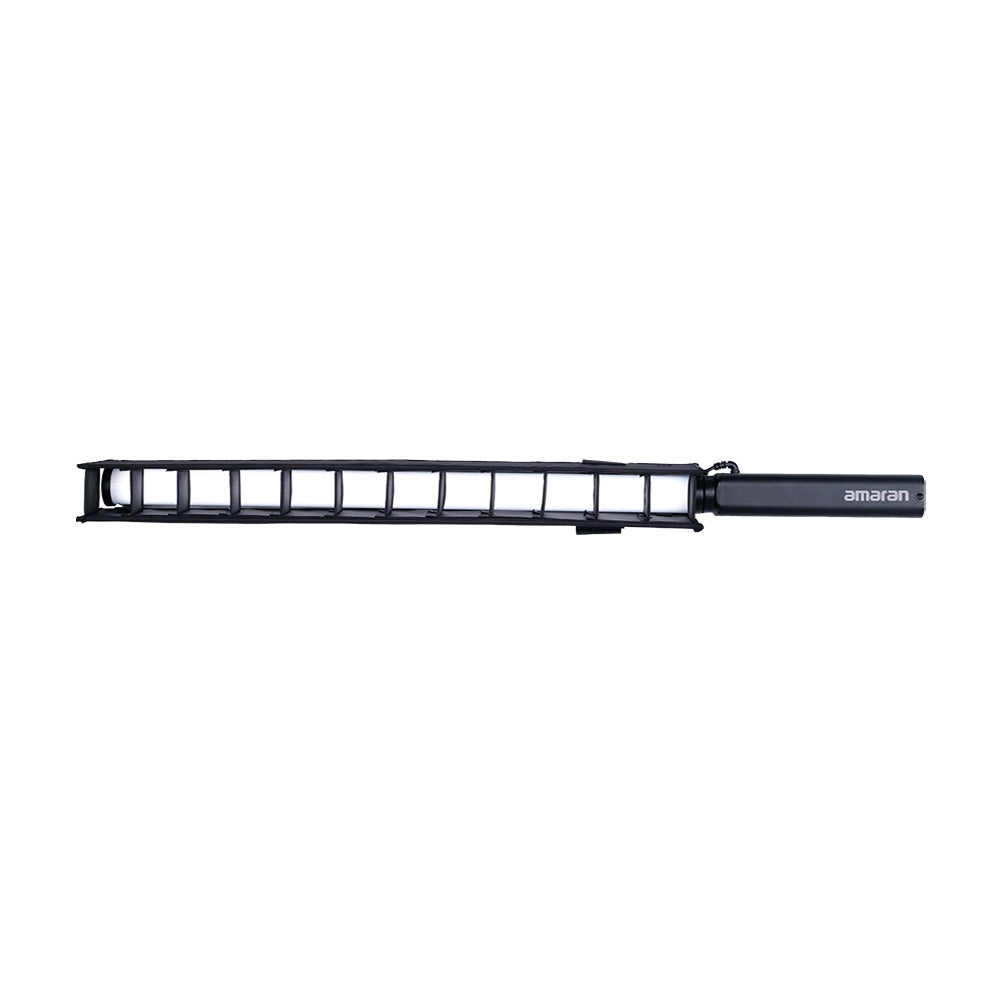
Amaran Tube T4C 45 Degree Grid
The 45º Grid for amaran T4c is a light control modifier that allows content creators, filmmakers, and photographers to narrow down the spread of light and eliminate spill from the amaran T4c tube light. With a low profile (40mm/1.57in) depth and collapsible design, the 45º Grid easily attaches to the amaran T4c via hook-andloop straps to add depth to your scene, while maintaining its soft-light quality. FEATURE • Light Control Grid Modifier for the Amaran T4C • Limits the Beam Angel to 45º • Lightweight Construction (580g / 1.28lbs) SPEC IN THE BOX 45º Grid for amaran T4c x 1
Brand: Aputure
Category: Cameras & Optics > Photography > Lighting & Studio > Studio Lighting Controls > Softboxes